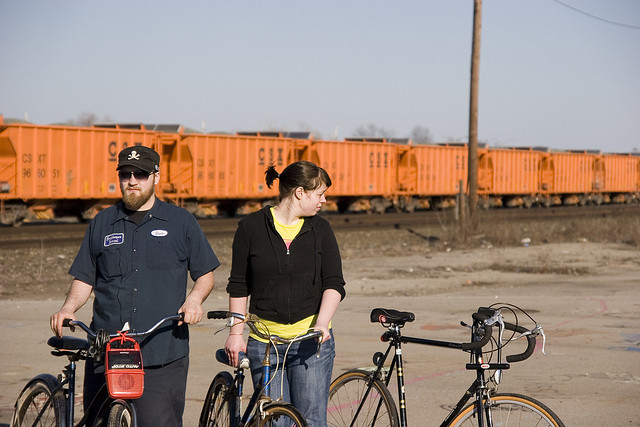
Two people with three bikes with a train in the background.

A man and a woman beside bicycles with orange train cars behind them.